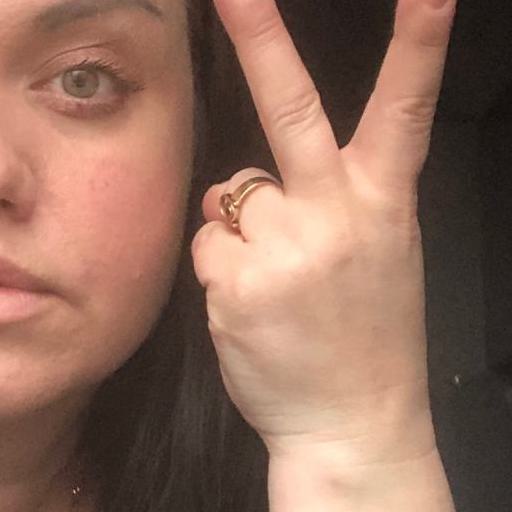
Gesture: peace_inverted